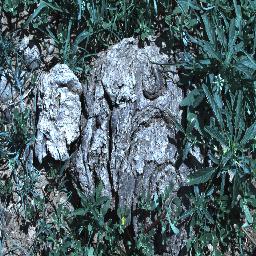
Label: negative